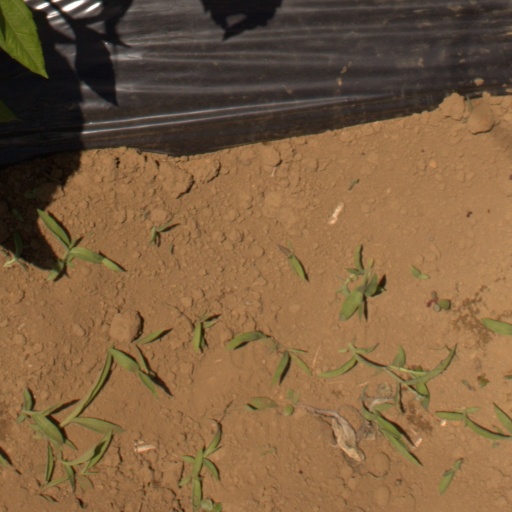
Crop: Jerusalem artichoke